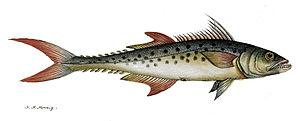
Scomberomorus guttatus, communément appelé Thazard ponctué Indo-pacifique, est un poisson de la famille des Scombridae. Il se rencontre dans l'océan Indien : dans le Golfe Persique, au large du Sri Lanka et de l'Inde et également au sud-est de l'Asie, en particulier dans la baie de Wakasa et la mer du Japon.